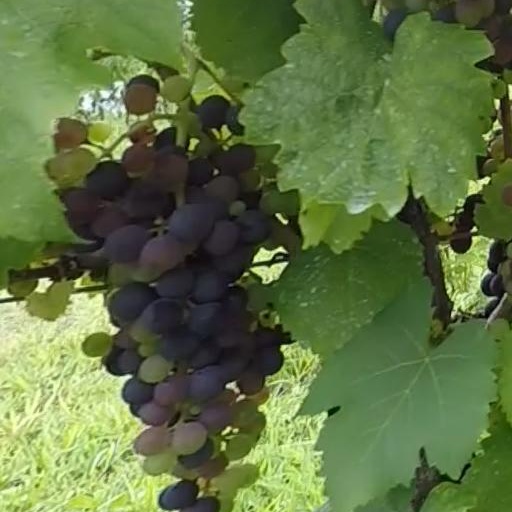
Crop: grape